Ancient Celtic music

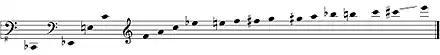
Pitch compass of the reconstructed Deskford carnyx

The sound of the carnyx was described as lugubrious and harsh, perhaps due to the loosened tongue of the bell, which shows that the instrument must have been a discrete enhancement of the Etruscan lituus, the sound of which was mostly described as bright and piercing. The carnyx was held vertically so that the sound would travel from more than three meters above the ground. Reconstructions have shown that the instrument's embouchure must have been cut diagonally as an oval opening, so the carnyx could be played in a similar fashion as a modern-day trumpet, i.e. with vibrating lips, however blown from the side. Due to the absence of valves and crooks, melodies were created by producing harmonics with overblowing techniques, as the reconstructional work by John Kenny has convincingly shown ("see External links for a recording sample"). The fairly wide bell guaranteed a very high playing volume, and the instrument itself must have had a considerable dynamic range. The best surviving bell of a carnyx was found in North East Scotland as part of the so-called "Deskford Carnyx" and featured a movable tongue. In addition the bronze jaw of the animal head may have been loosened as well in order to produce a jarring sound that would surely have been most dreadful when combined with the sound of a few dozen more carnyces in battle. The demoralizing effect of the Gallic battle music must have been enormous: When the Celts advanced on Delphi under Brennus in 279 BC, the unusual echoing effects of the blaring horns completely overawed the Greeks, before even a single fight could commence.